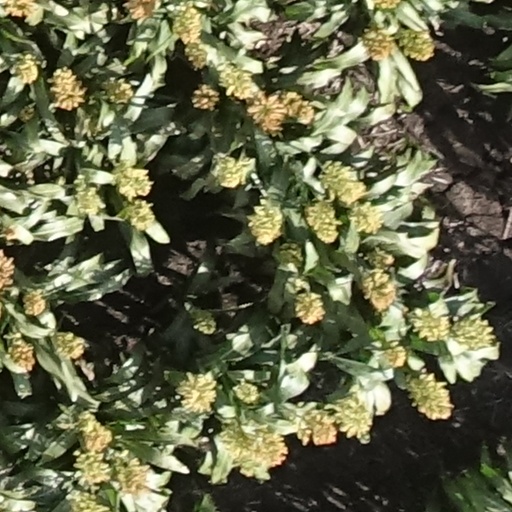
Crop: sorghum